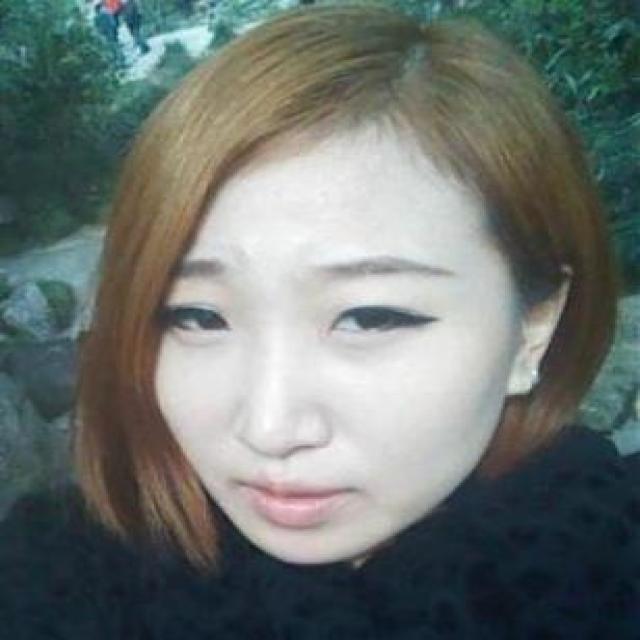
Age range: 21-44